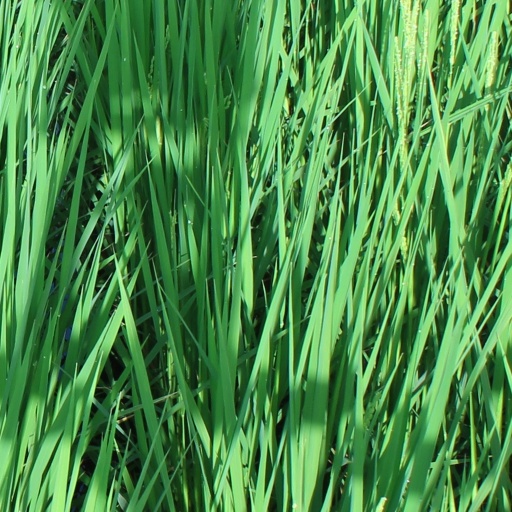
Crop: rice